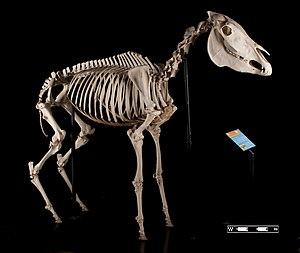
Les Équidés forment une famille de mammifères comptant plusieurs dizaines de genres fossiles, et sept espèces sauvages actuelles appartenant à un seul genre, Equus. Les espèces de cette famille sont les chevaux, ânes et zèbres. Les sept espèces sauvages reconnues sont le Cheval de Przewalski, l'Hémione, le Kiang, l'Âne sauvage, le Zèbre de Burchell, le Zèbre de Grévy et le Zèbre de montagne.